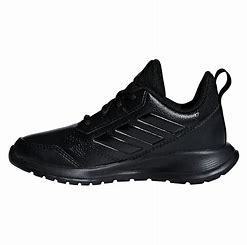
Brand: Adidas
Model: Altarun